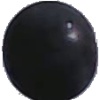
Label: blue_grape